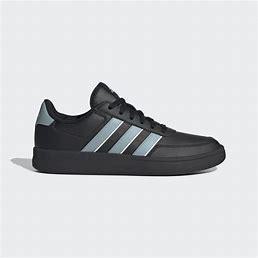
Brand: Adidas
Model: Breaknet